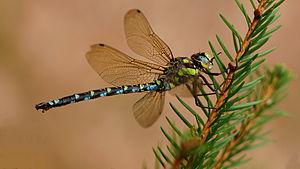
Cette liste recense tous les insectes répertoriés dans le Nord-Pas-de-Calais à partir des données de l'Inventaire national du patrimoine naturel.